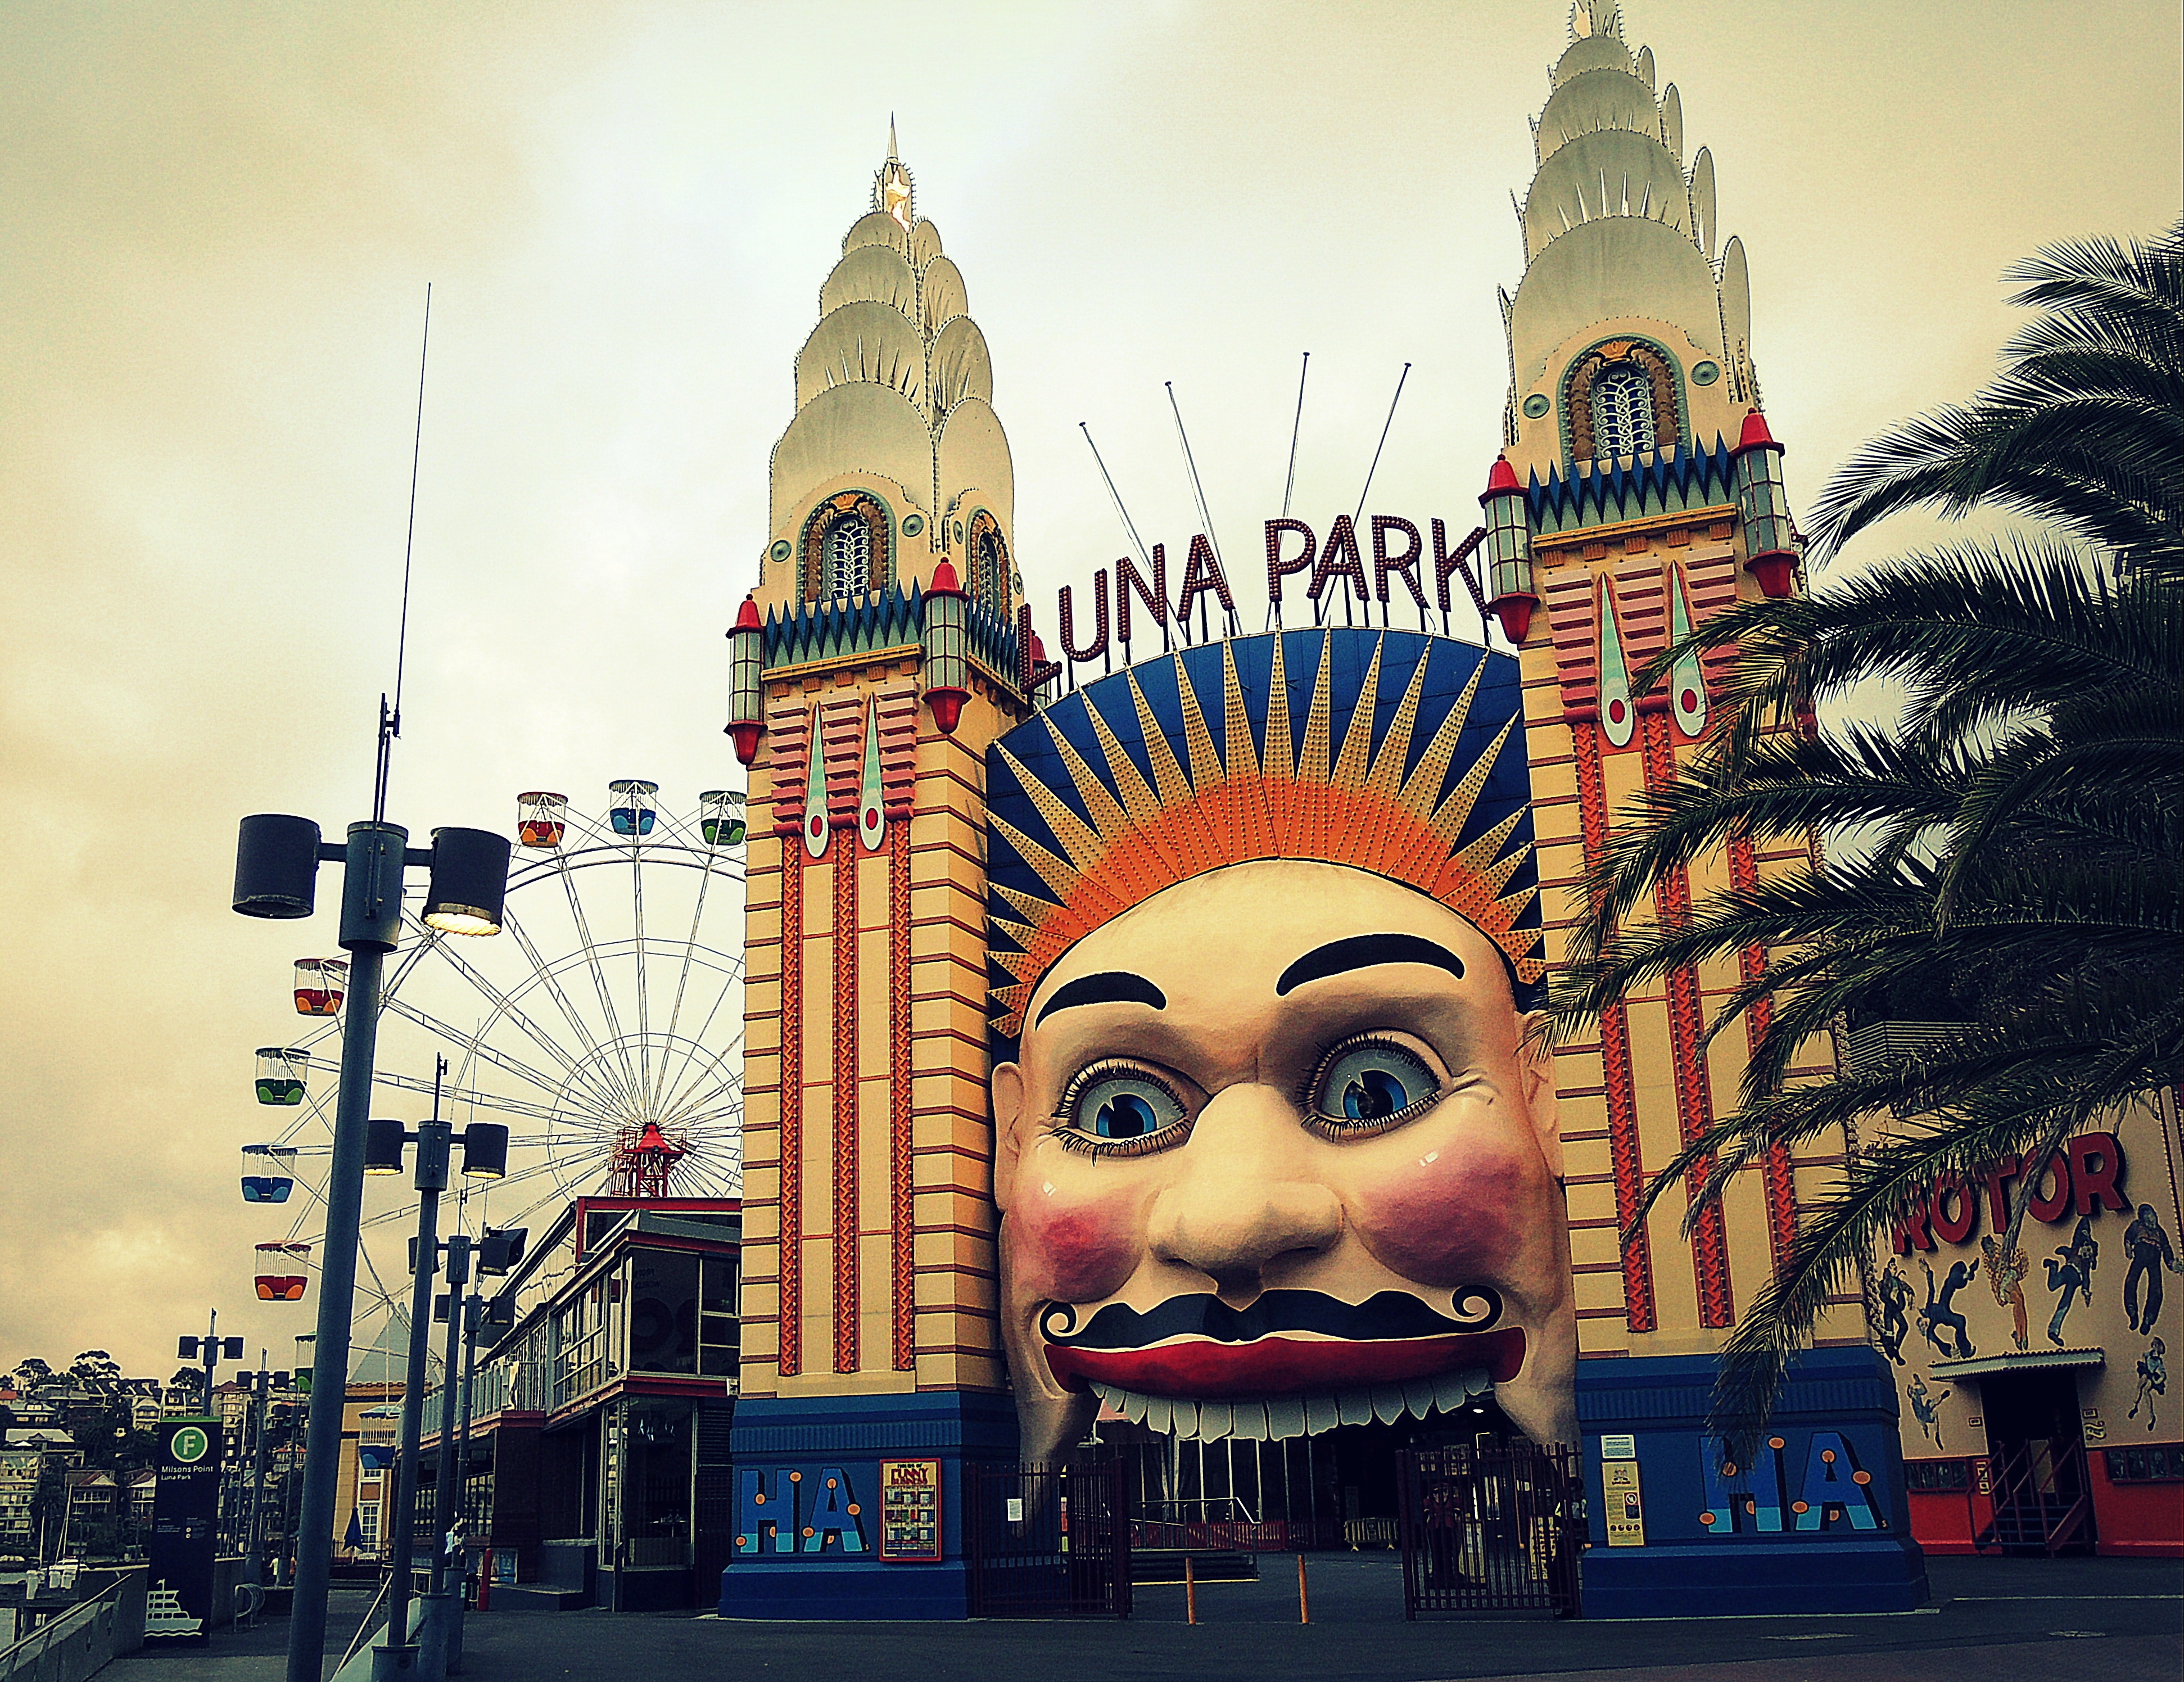
carnival, amusement park, color, sydney, park, landmark, attraction, world, art, festival, fun, resort, amusement, funfair, entertainment, theme